Talgat Tadzhuddin

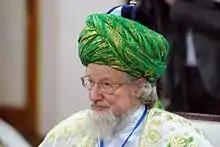
Tadzhuddin in 2013

Talgat Safich Tadzetdinov, better known as Tadzhuddin ("Tälğät Safa ulı Tacetdinev"; born 12 October 1948, in Kazan) is a Russian Shaykh al-Islām. He is Grand Mufti of Russia and Chairman of the Central Spiritual Administration of the Muslims of Russia, from 1980 to the present. Tadzhuddin is a polarizing figure in Russia due to his public statements, which include for example suggesting that participants of a pride parade should be attacked physically, and more recently, that Russian invasion of Ukraine is a "necessary measure". Tadzhuddin supports Eurasianism.